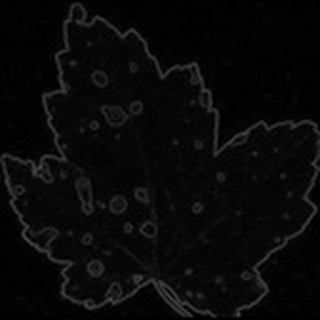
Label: cotton_target_spot